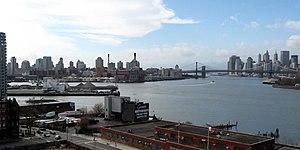
La baie de Wallabout, située au nord de Brooklyn, tire son nom d'une déformation du néerlandais Waal bocht qui veut dire baie wallonne, nom choisi à cause de l'implantation de plusieurs familles wallonnes, c'est-à-dire d'expression romane de Belgique.